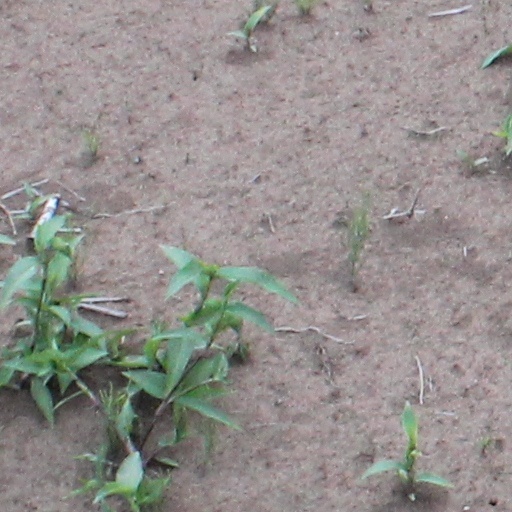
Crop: wheat